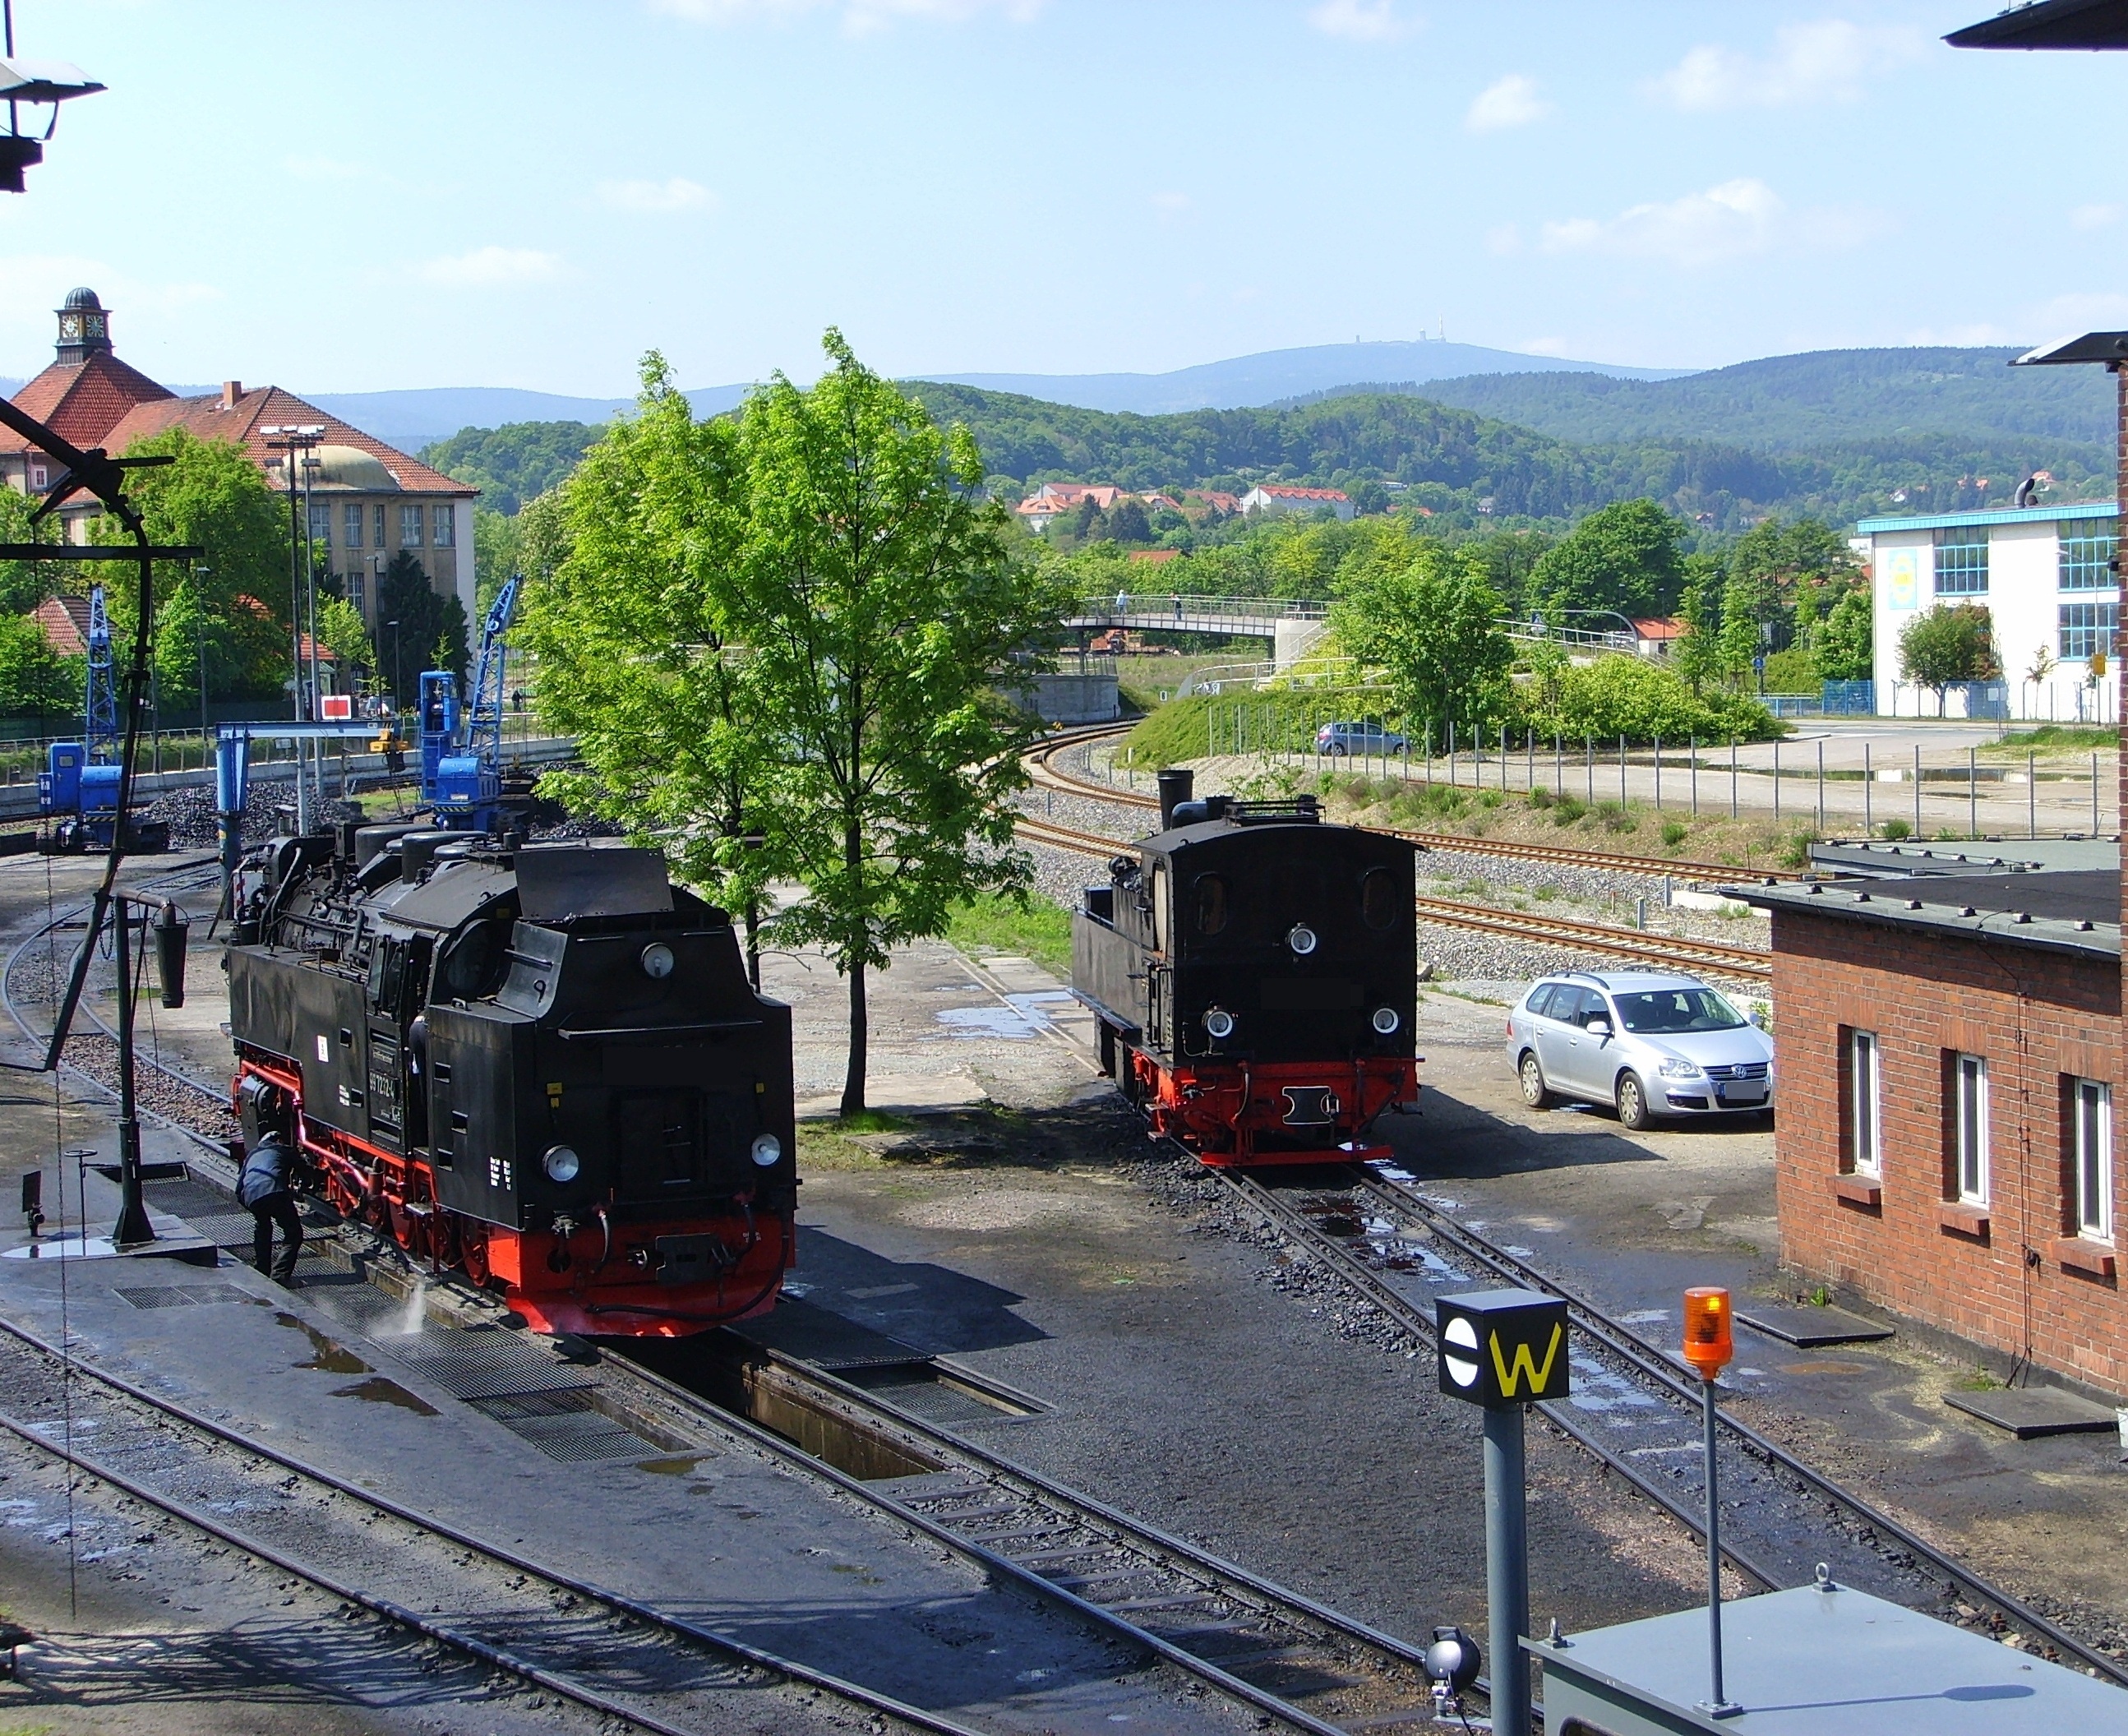
nature, technology, track, train, transport, vehicle, drive, public transport, locomotive, rail transport, land vehicle, residential area, rolling stock